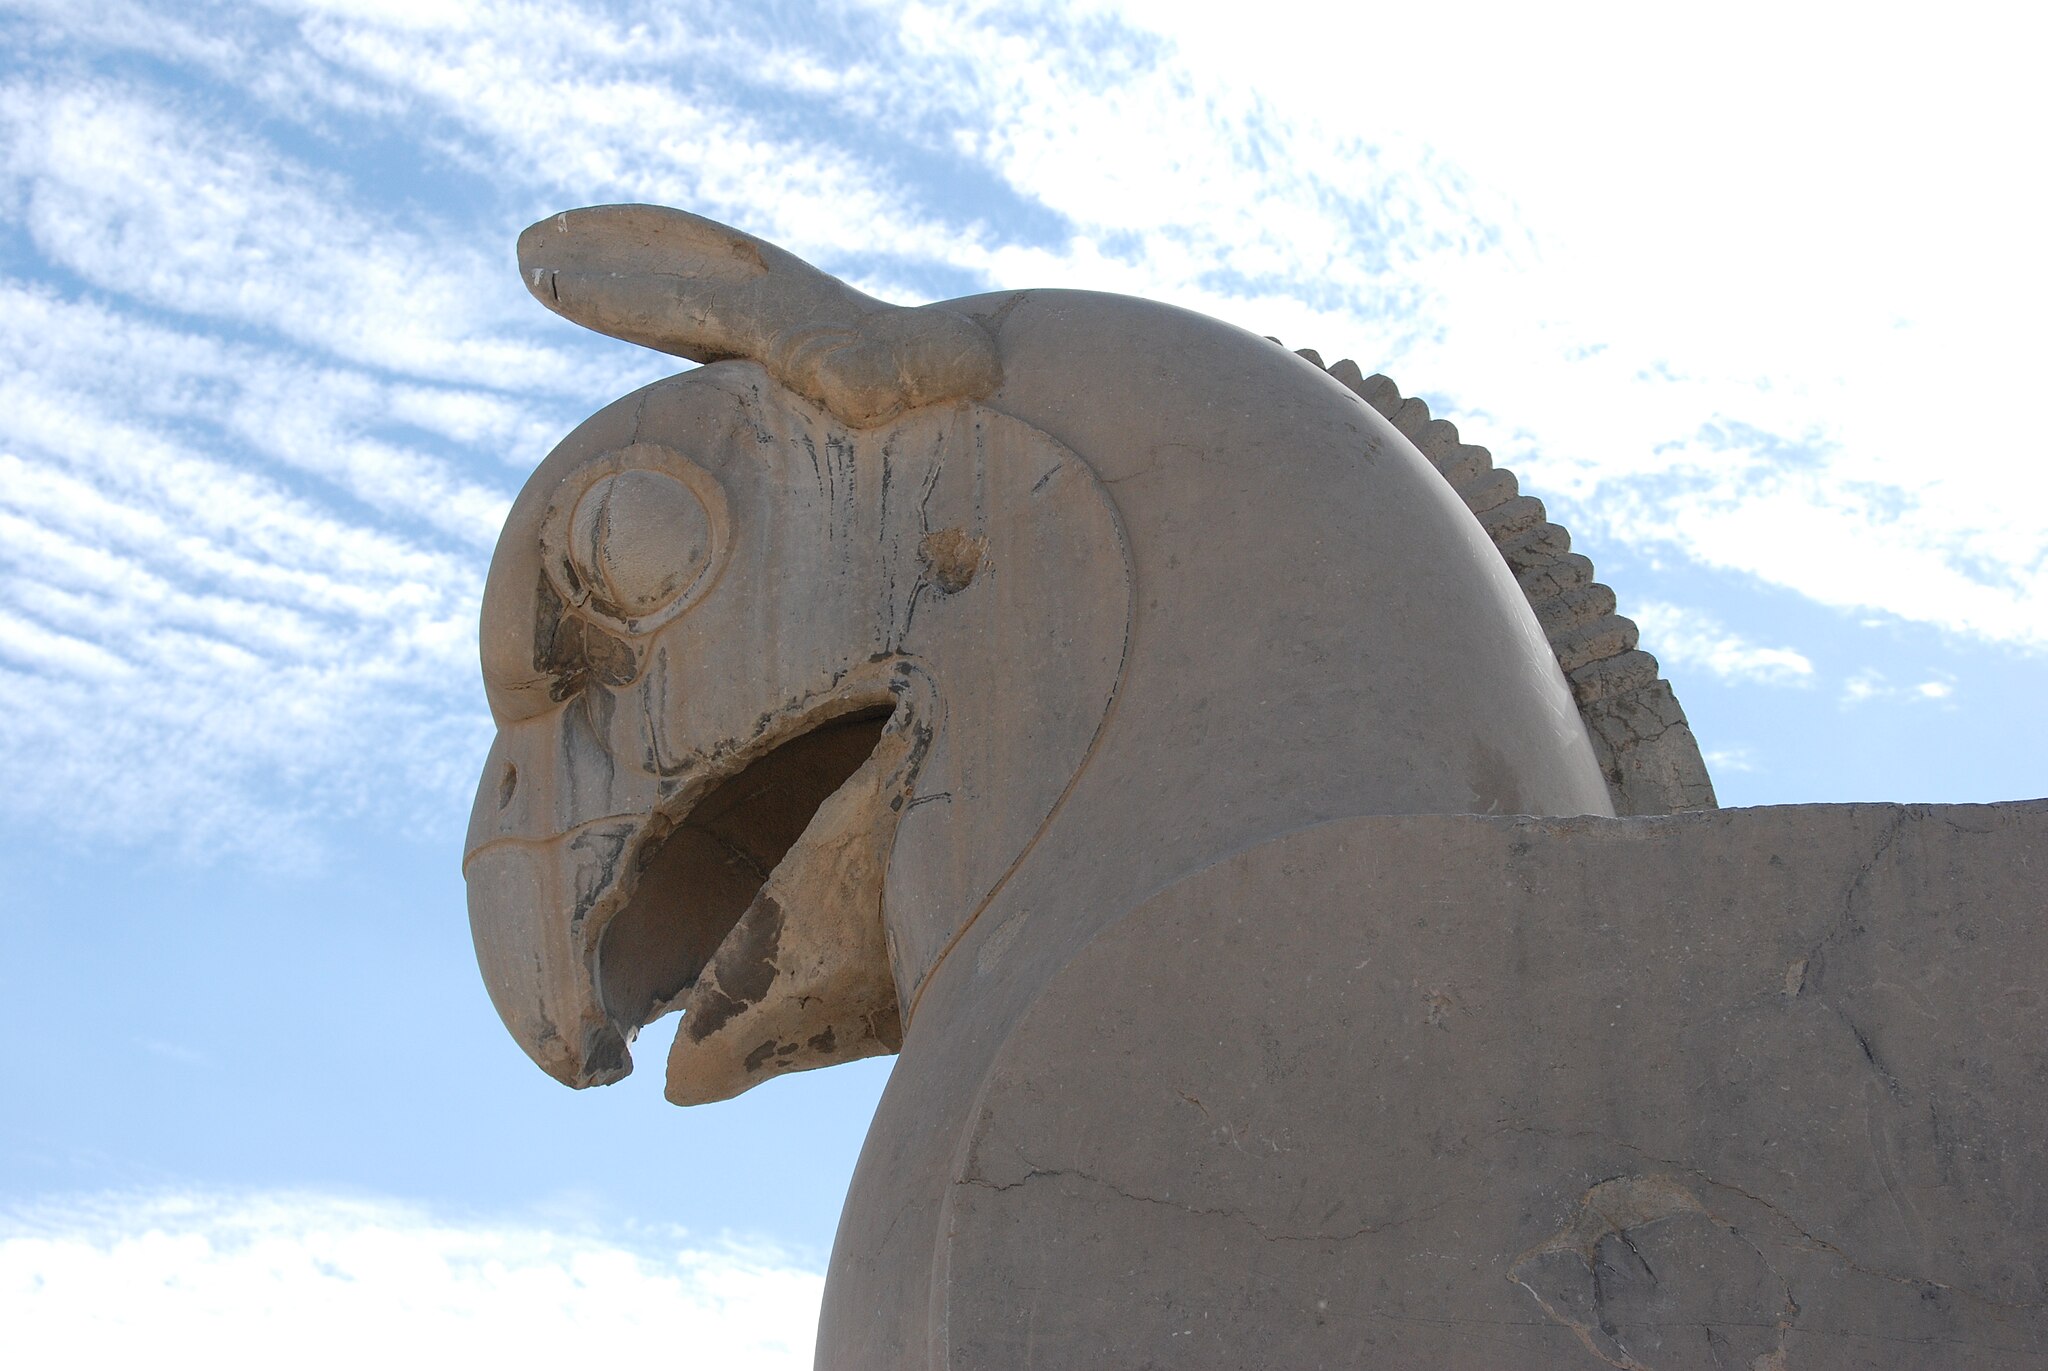
Title: Griffin (2062846413)
Description: griffin
Date: 2007-11-14 09:23
Categories: Griffin capitals in Persepolis, Files with coordinates missing SDC location of creation, Flickr images reviewed by FlickreviewR 2